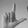
ASL letter: L